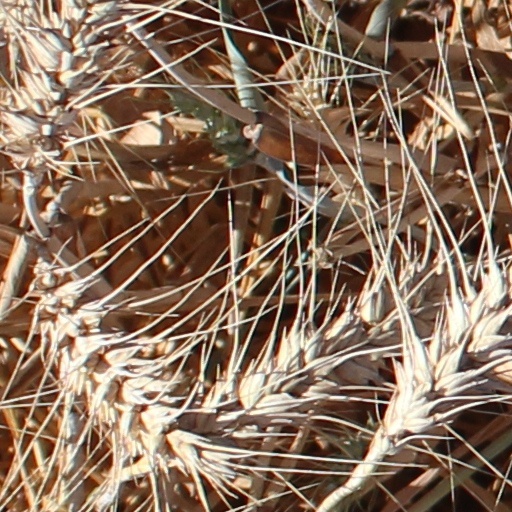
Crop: wheat